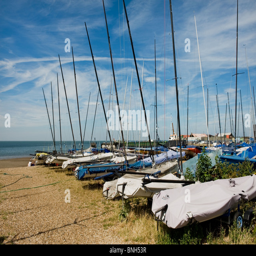
sailboats stored on the beach .